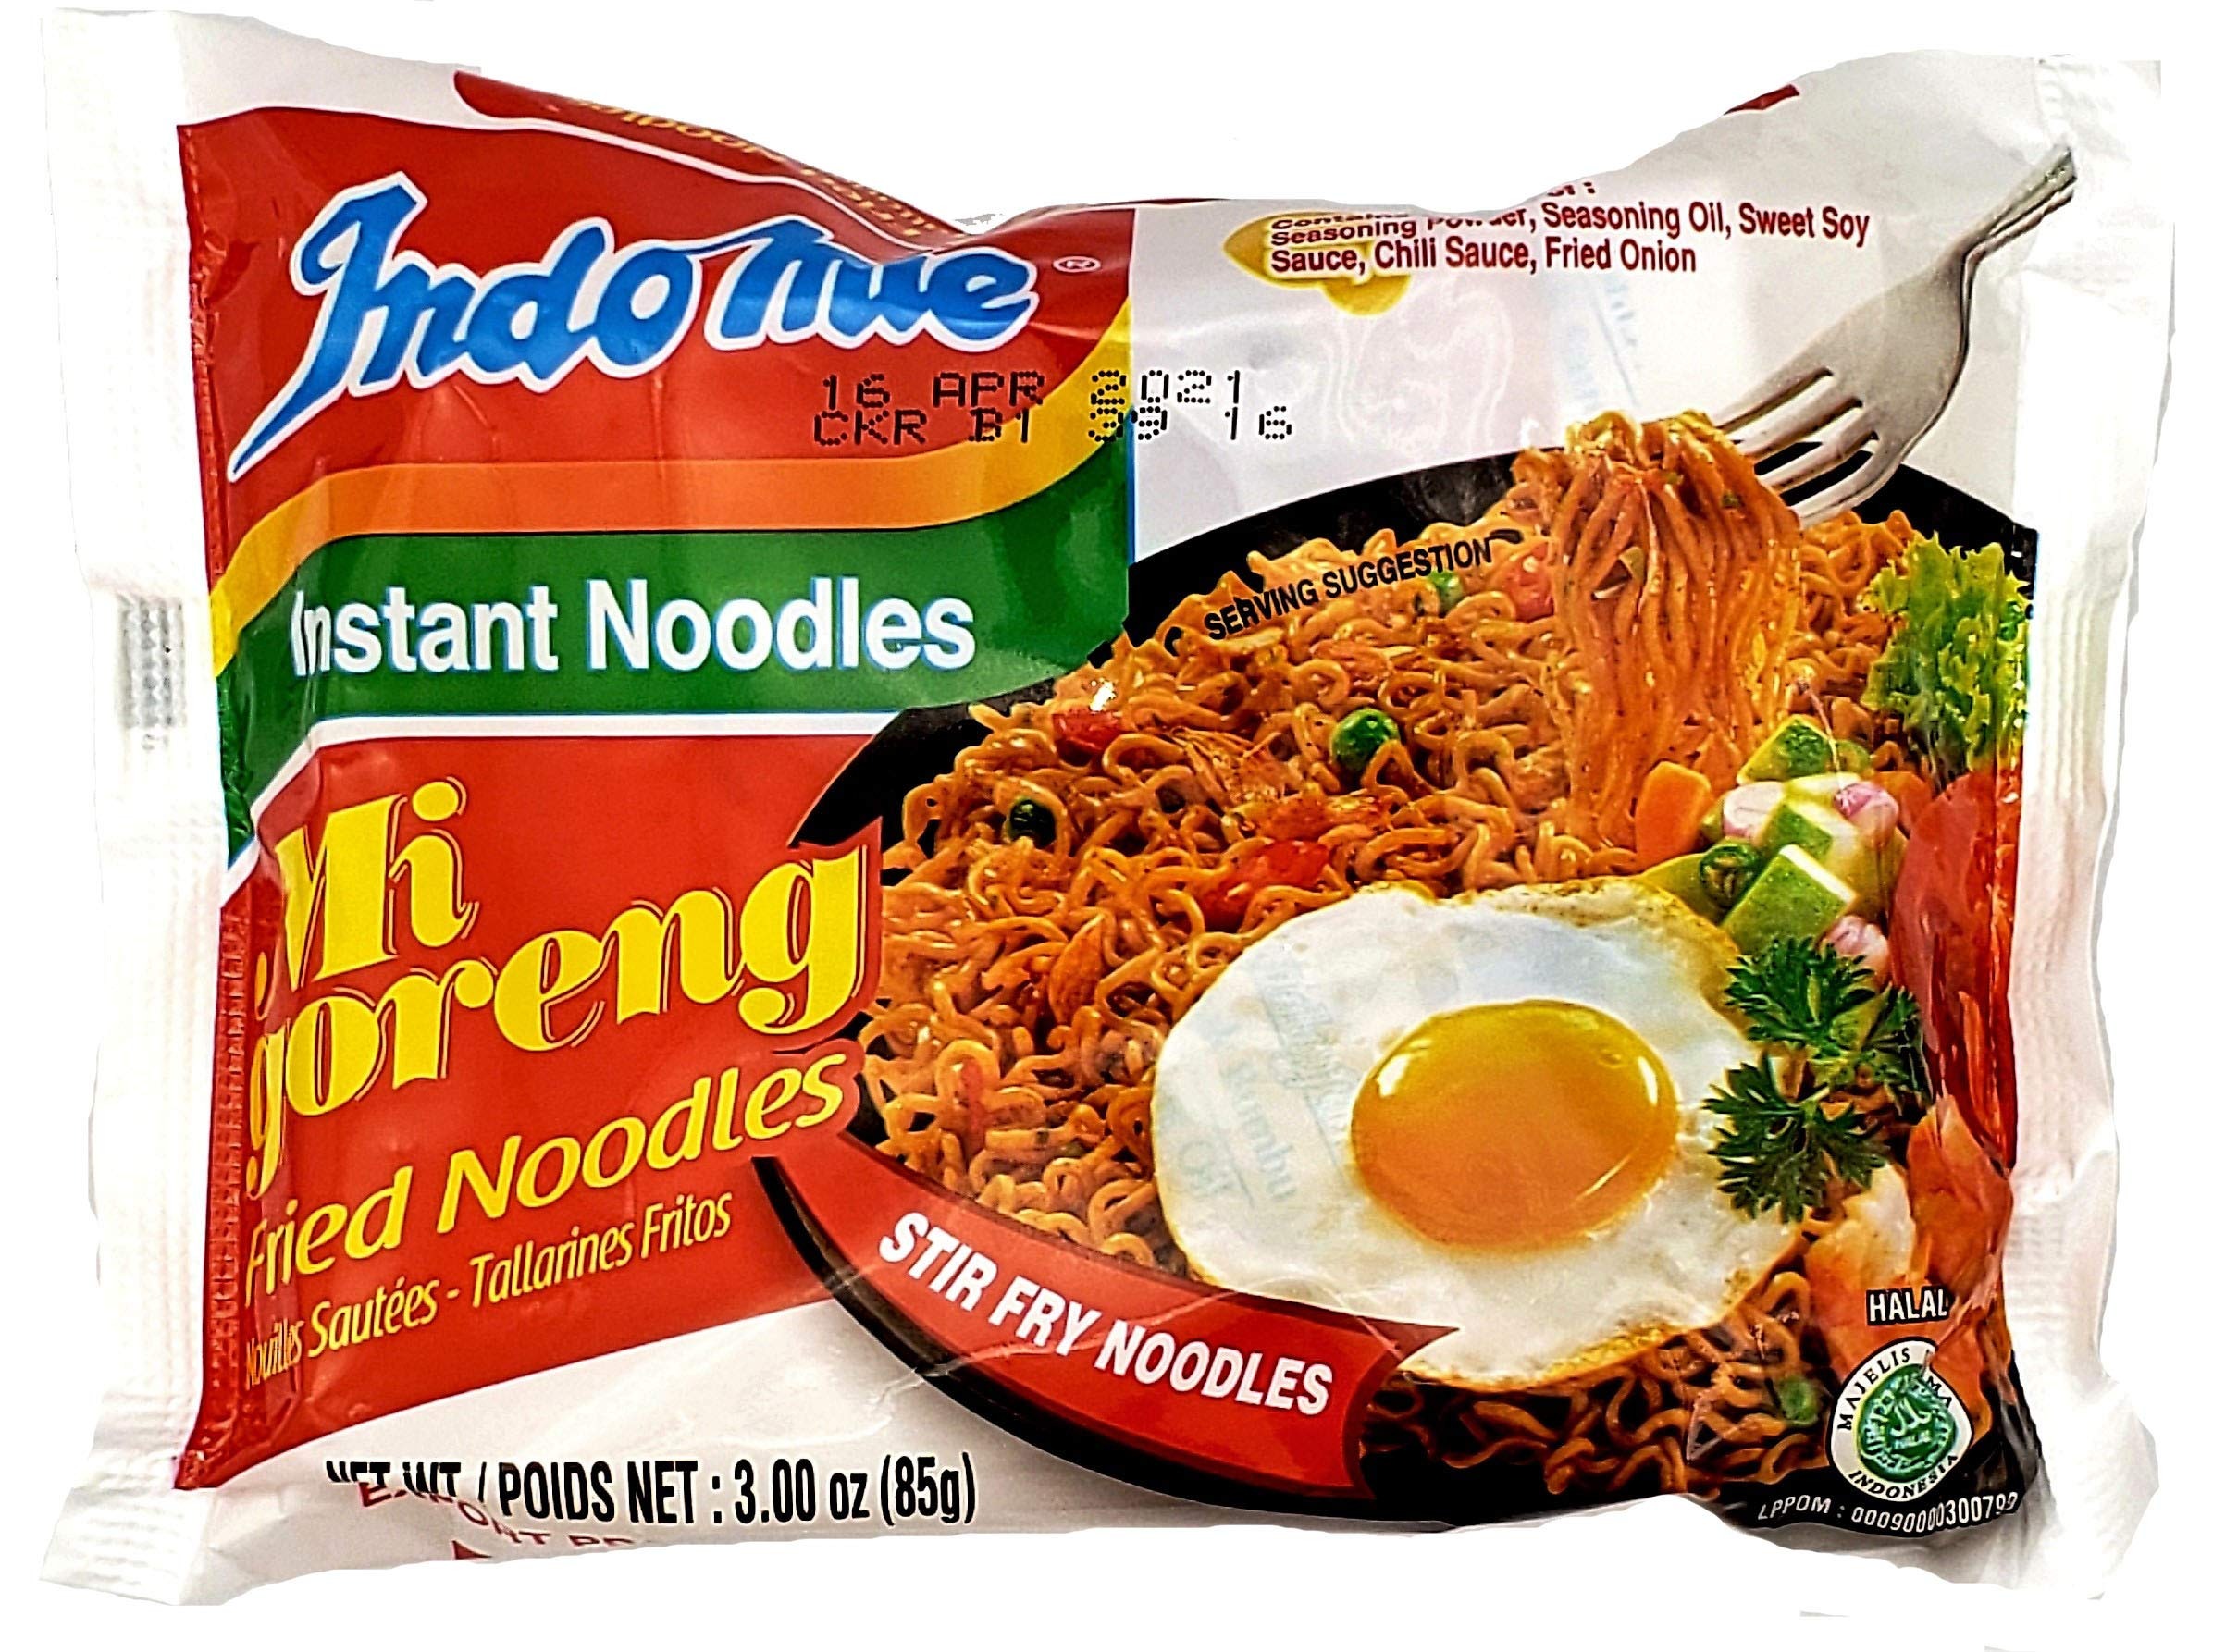
Item Name: Indomie - Instant Noodles, Stir Fry Ramen, Halal Certified, Original Flavor, (Pack of 20)
Bullet Point 1: INCLUDES: 30 individually wrapped packets of Indomie Mi Goreng noodles
Bullet Point 2: CALORIES: 390 Calories per serving. Each serving is (1) individual packet
Bullet Point 3: ALLERGEN CALLOUTS: Preservatives, Sesame, Sesame Oil, Soy, Soybean, Wheat
Bullet Point 4: HALAL: 100% Halal certified
Bullet Point 5: COOKING INSTRUCTIONS: Boil noodles for 3 minutes in water. Drain noodles. Empty condiment contents into pan on medium heat. Return noodles into pan and stir fry quickly for 1 - 2 minutes, evenly coating noodles. Enjoy!
Value: 59.96
Unit: Ounce

Price: 6.69